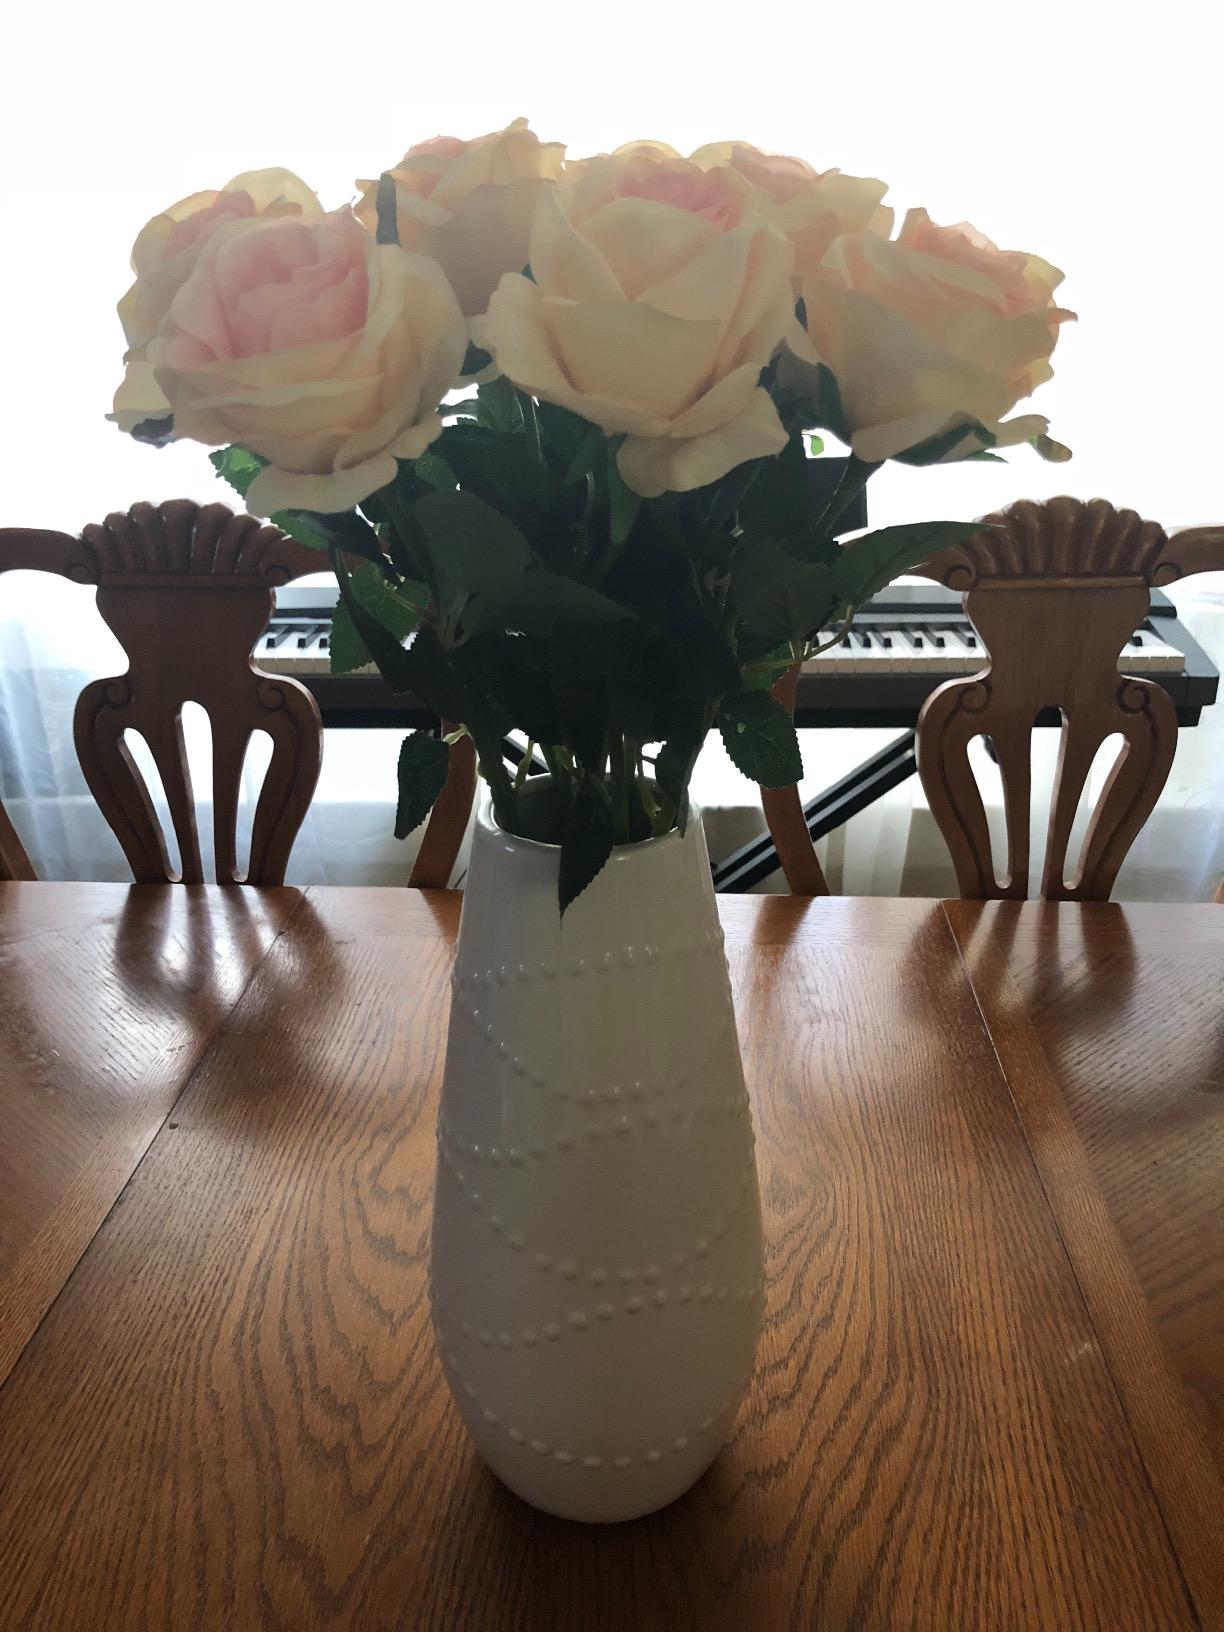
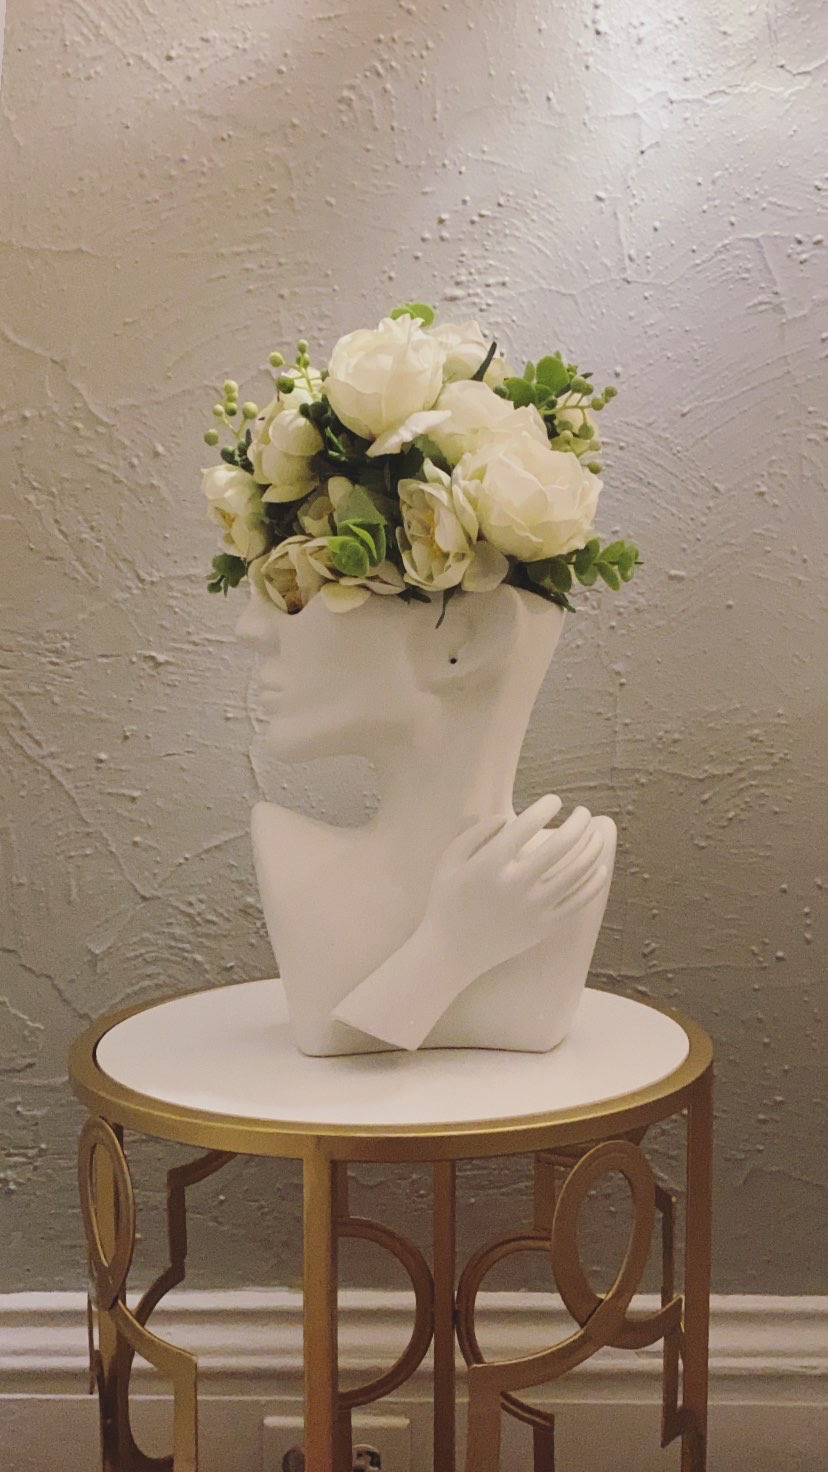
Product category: vase
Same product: no